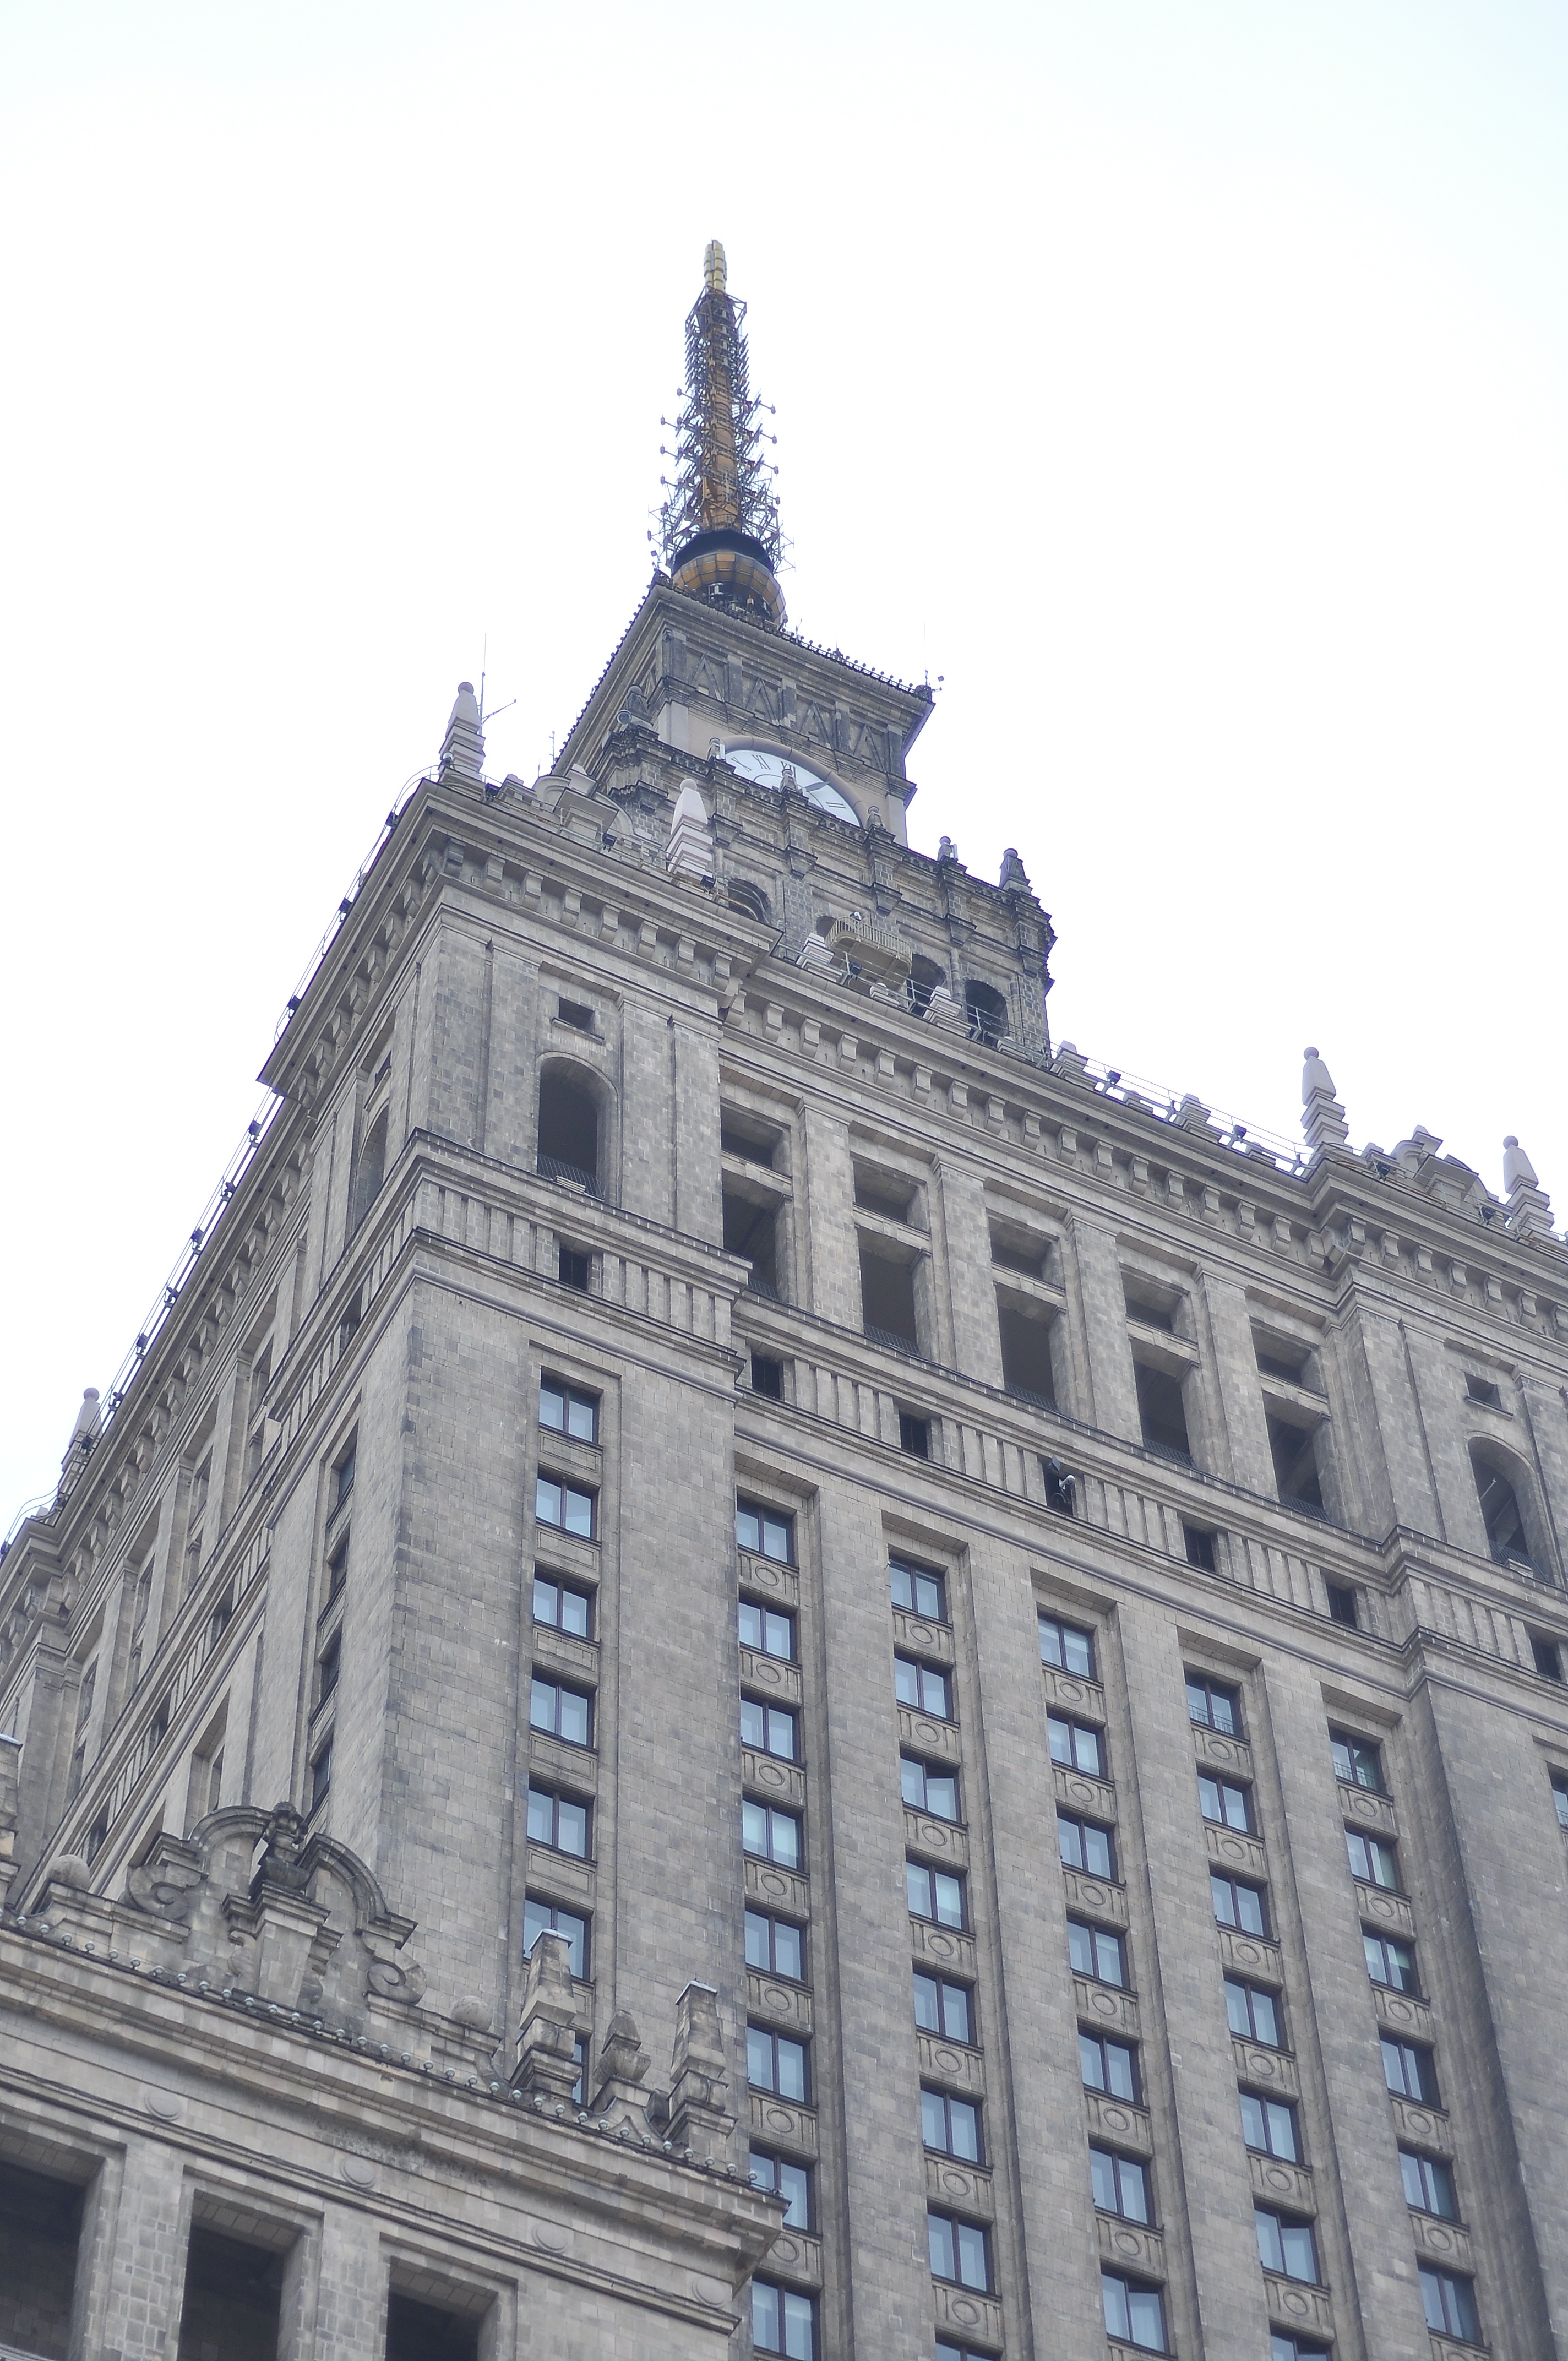
architecture, building, tower, landmark, facade, cathedral, place of worship, spire, poland, warsaw, gothic architecture, classical architecture, historic site, palace of culture